Ahmed Touili

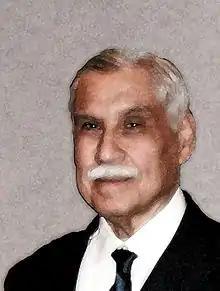
Portrait of Touili (2012)

A doctor in Arabic literature, Touili taught at the Hankuk University of Foreign Studies, Qatar University, and Norfolk State University. He became a professor at Tunis University and was the author of approximately one hundred books on Arabic and Islamic literature and civilization.